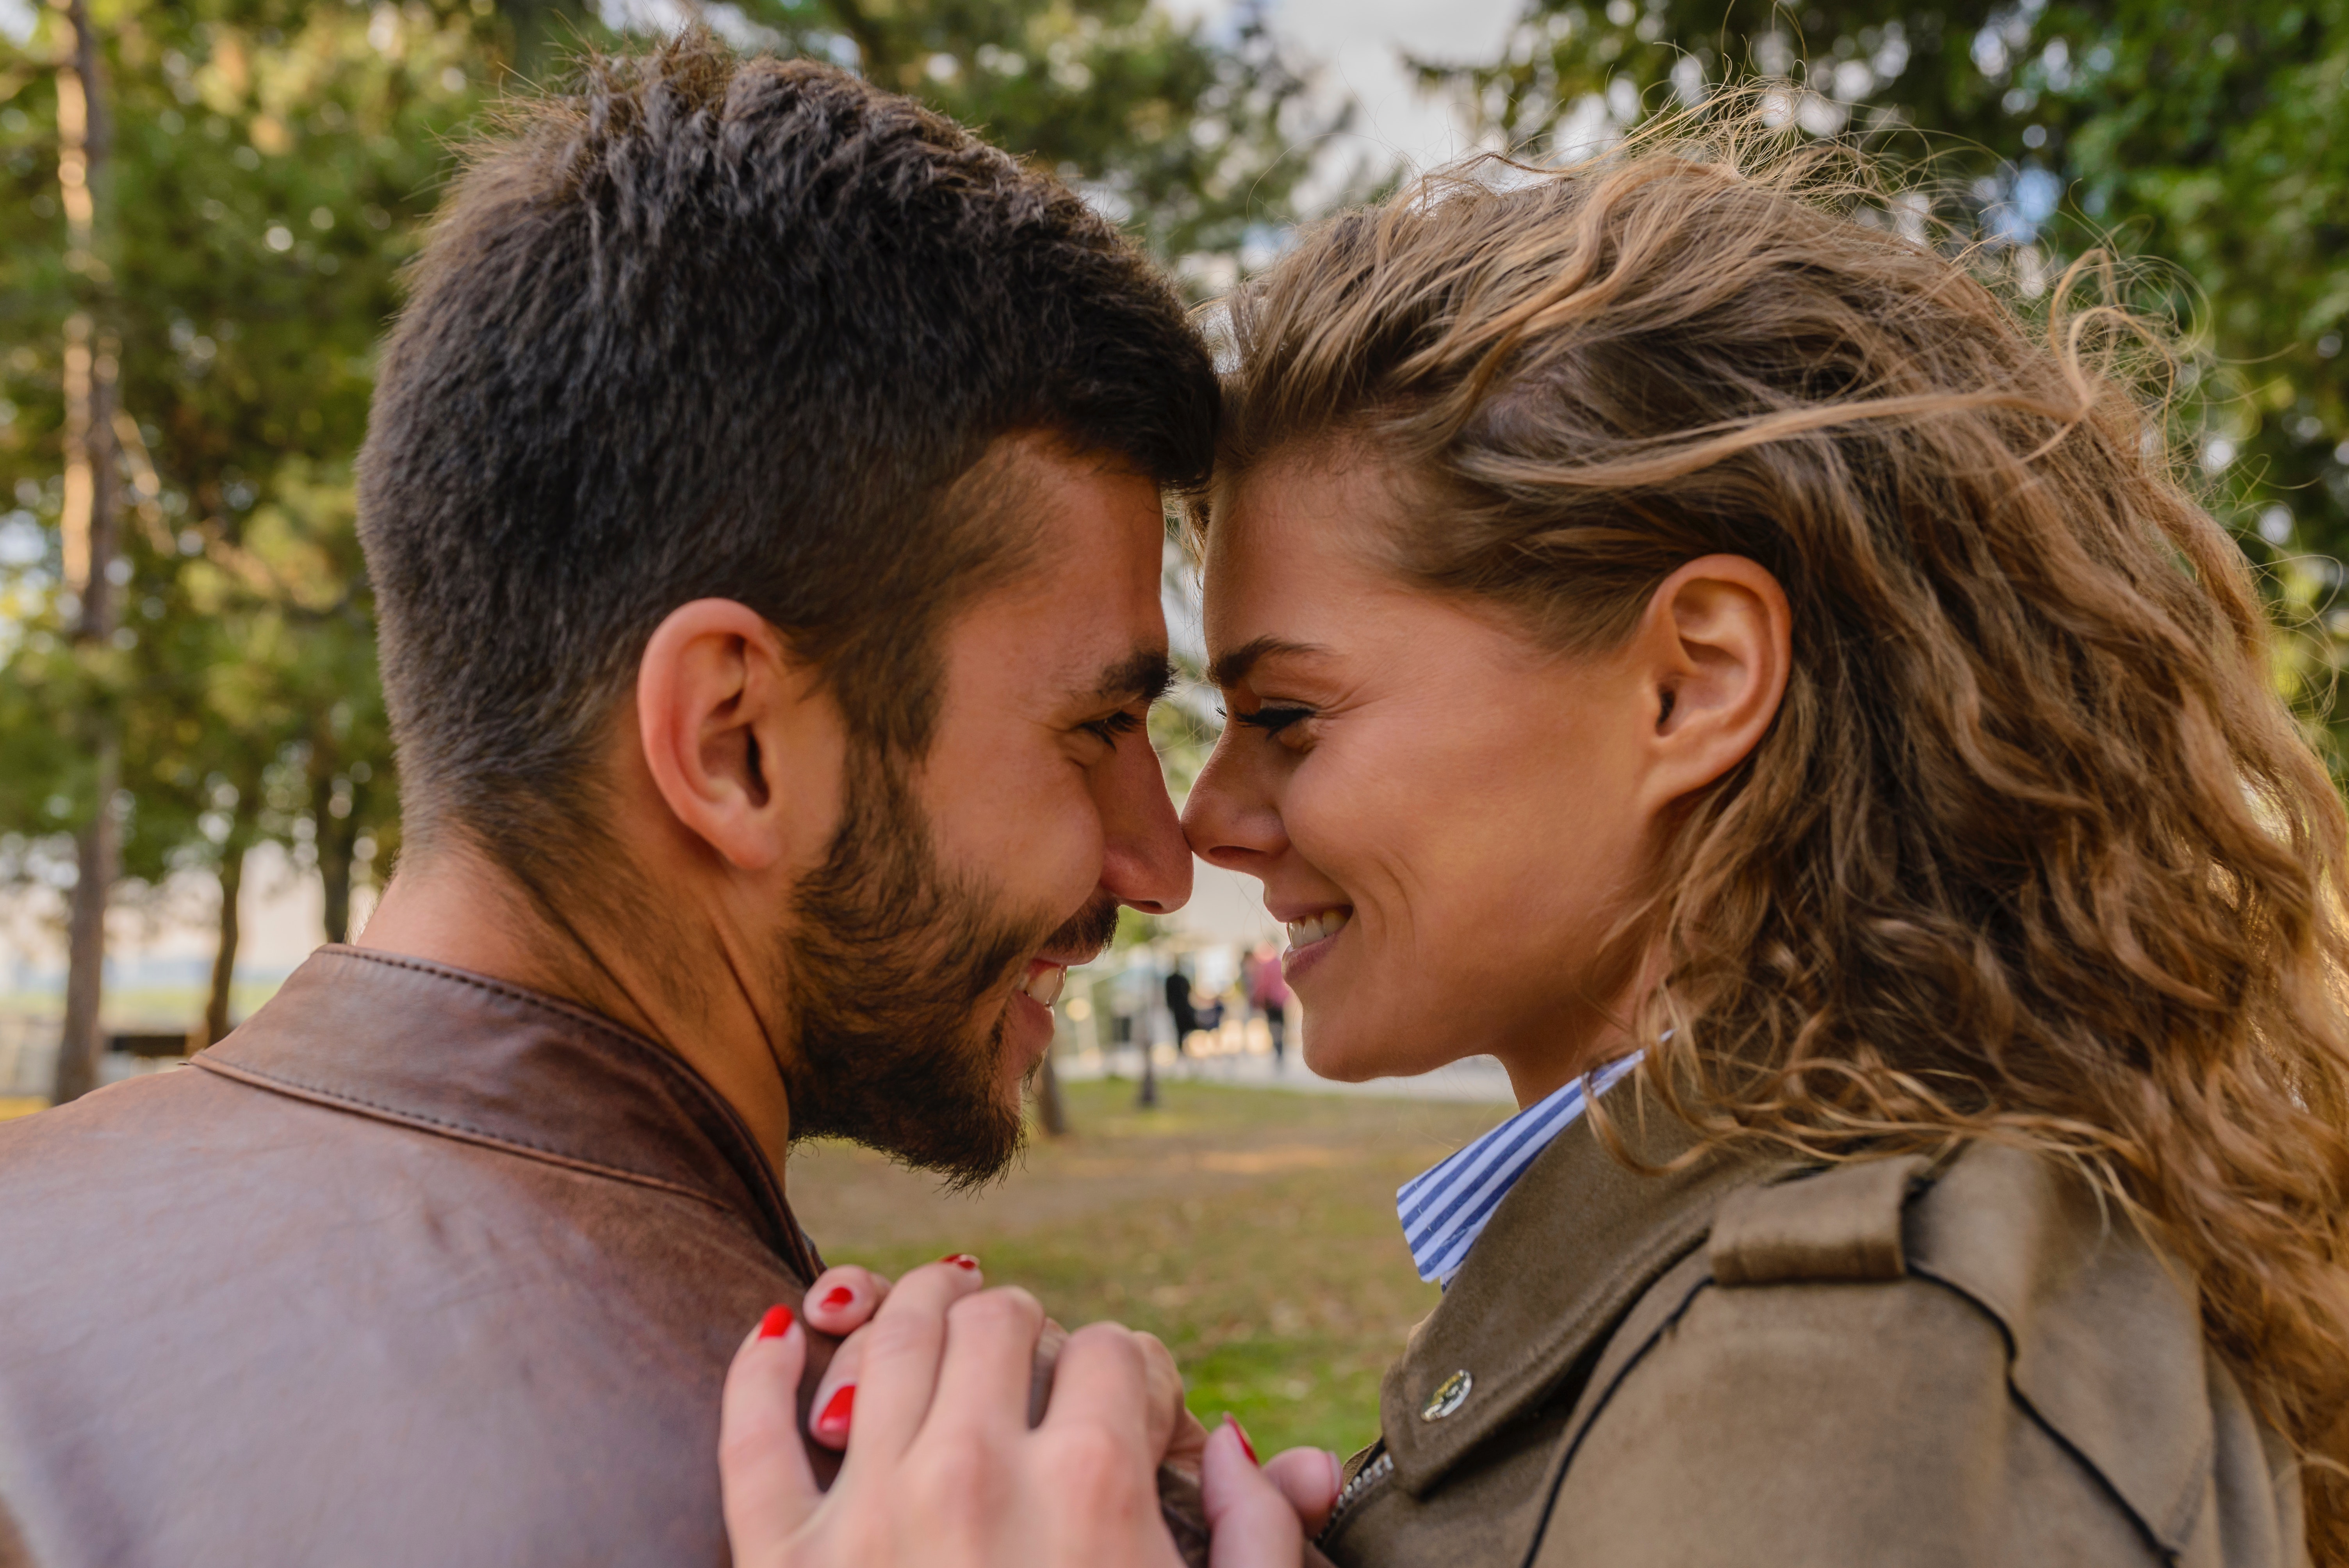
romance, love, kiss, interaction, forehead, gesture, honeymoon